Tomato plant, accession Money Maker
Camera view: vertical (180 deg); turntable rotation: 180 degrees
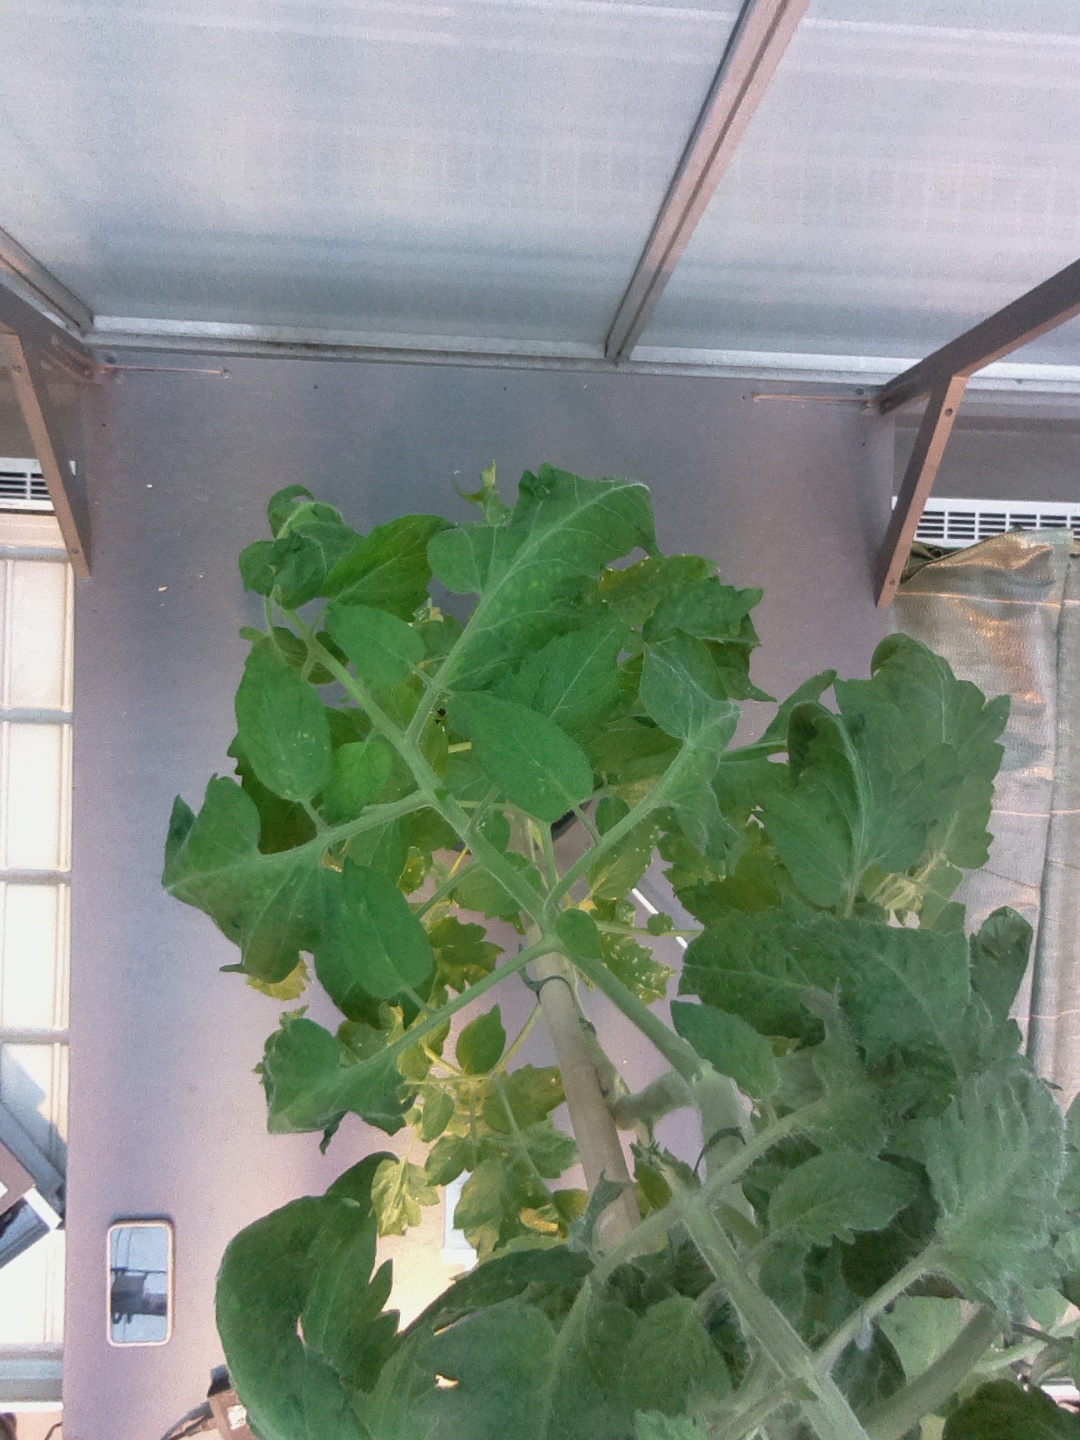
BBCH growth stage 56: 6 inflorescences visible